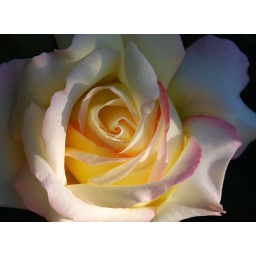
pink and yellow petals in soft shadowy morning light